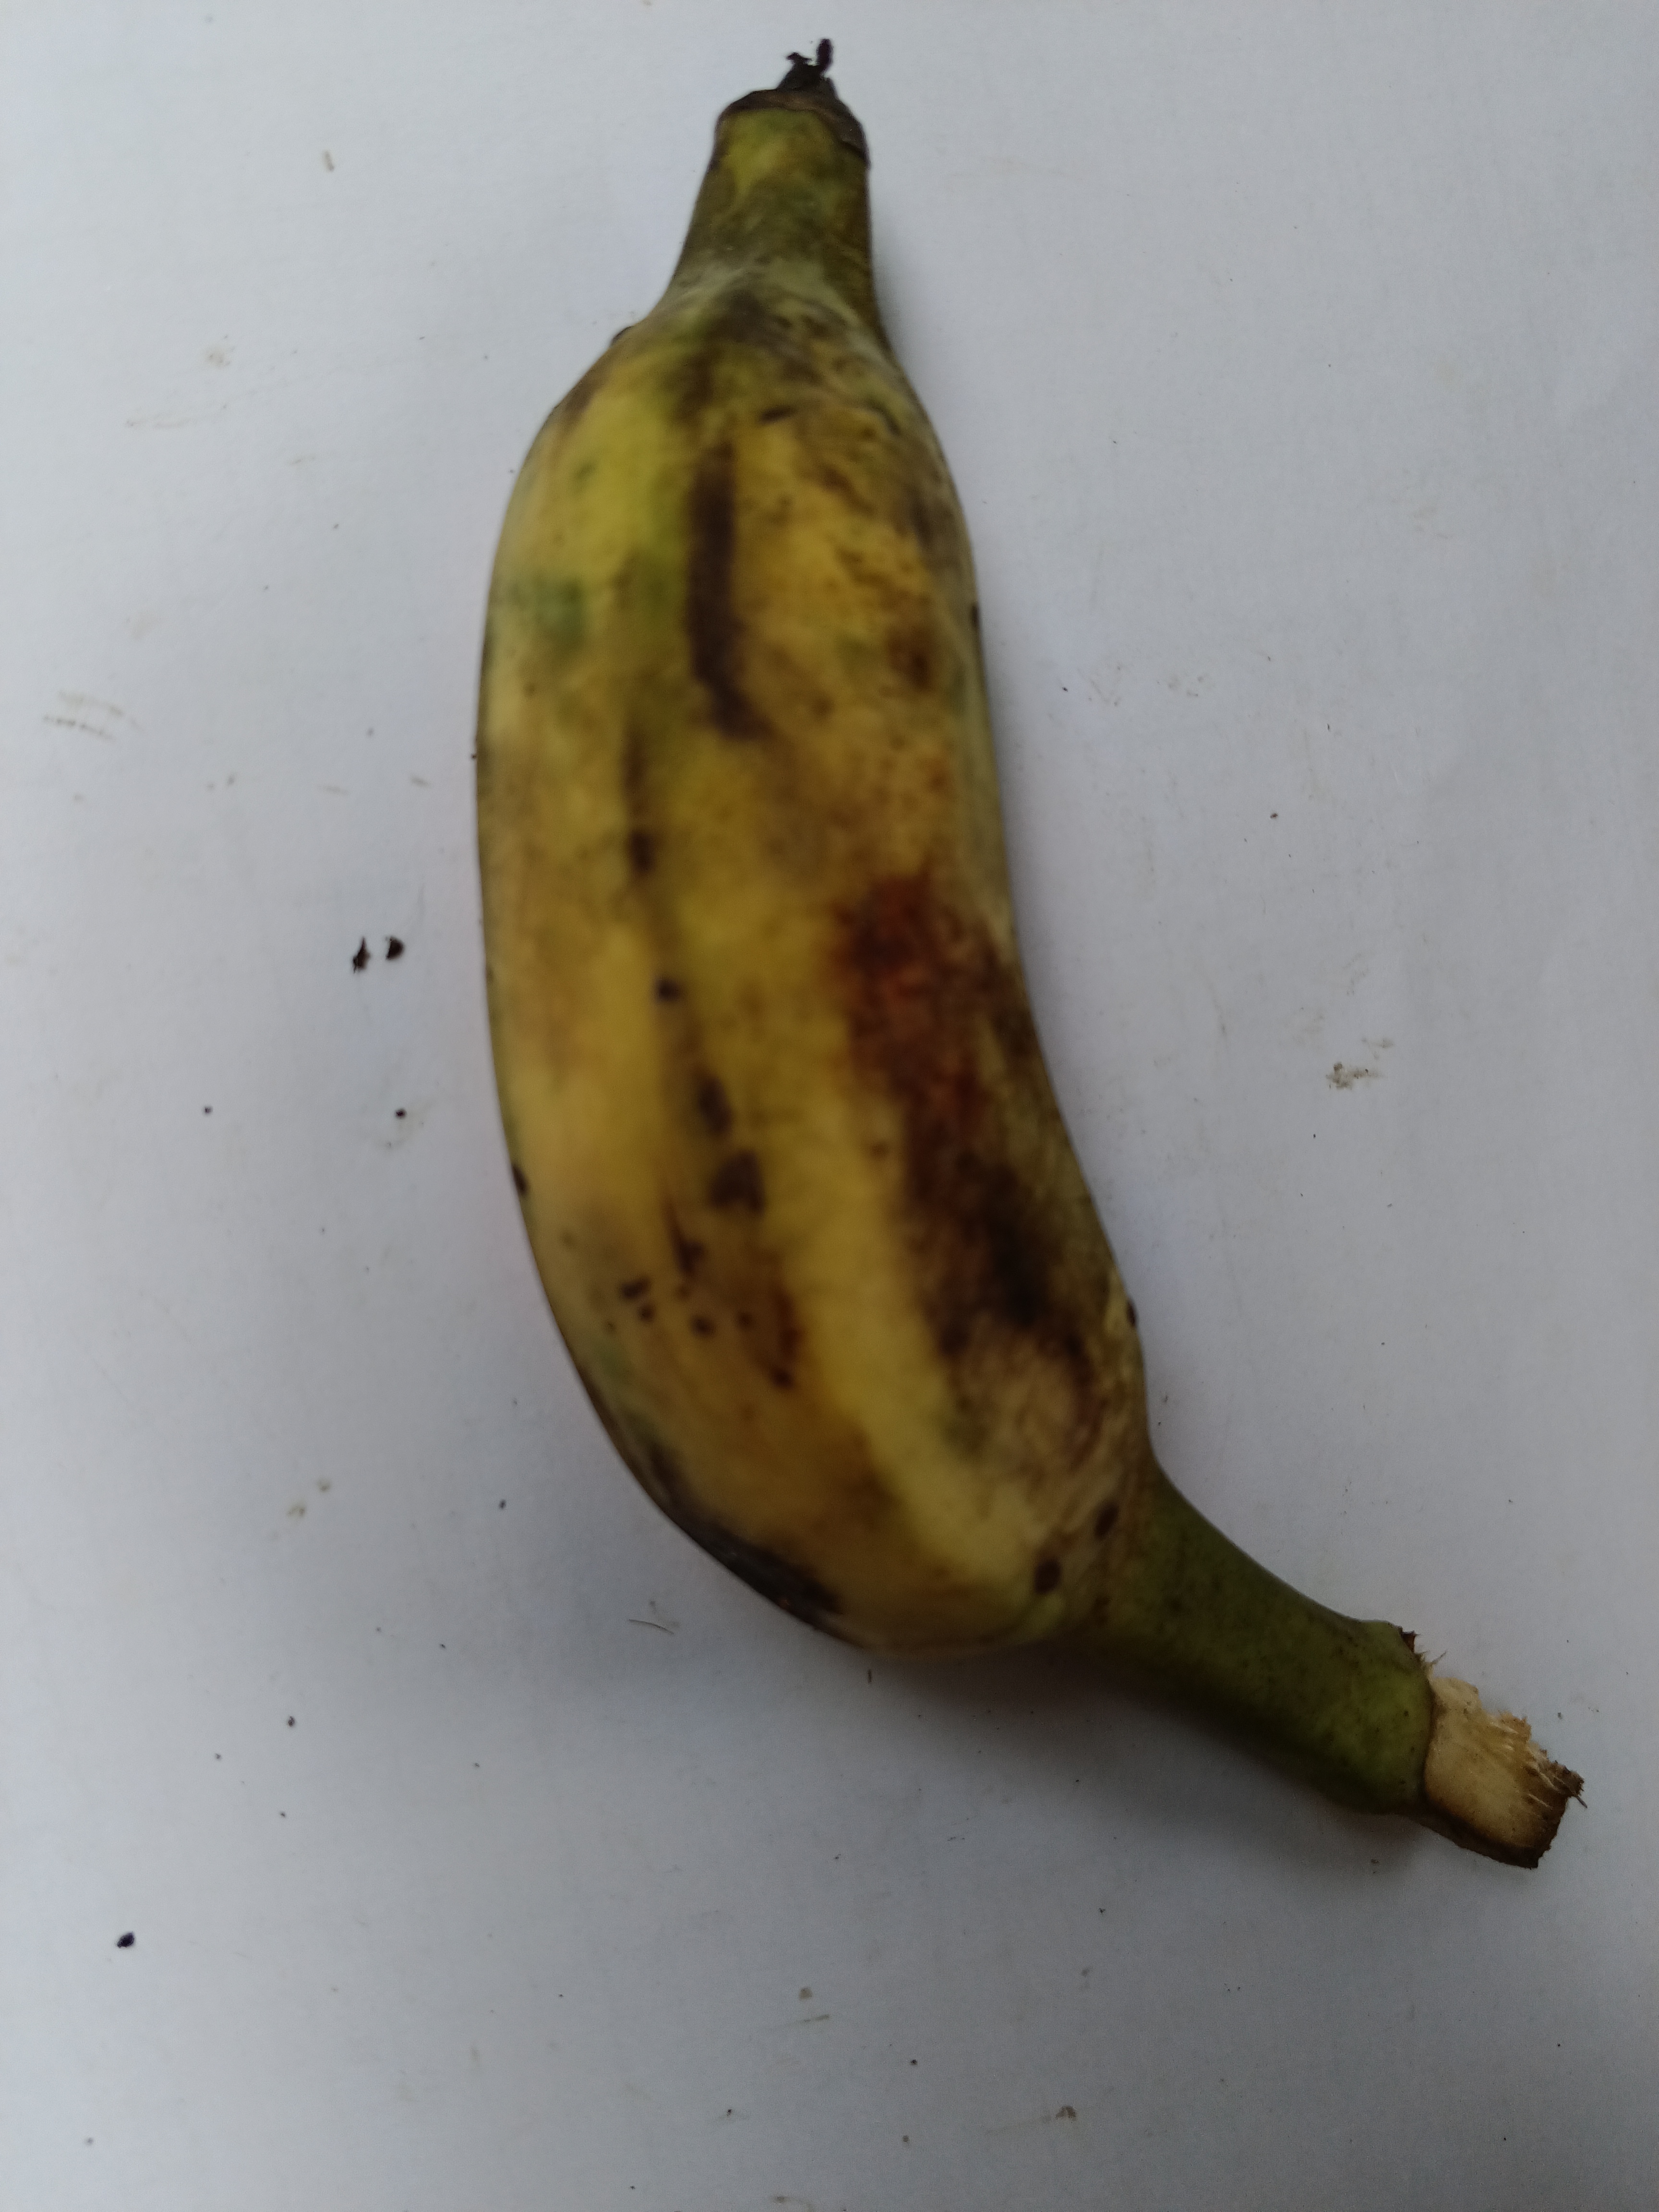
Banana variety: Deshi